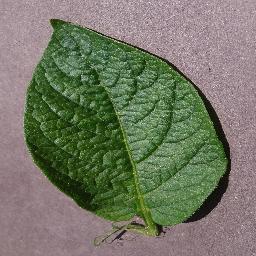
Label: Potato___healthy